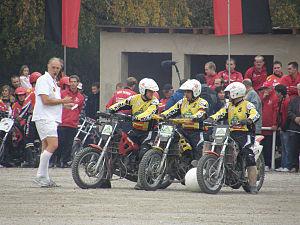
Le moto-ball est un sport motocycliste collectif qui se joue avec un ballon et dont les pratiquants pilotent des motos de 250 cm³. Le Championnat d'Europe des nations est diffusé gratuitement sur YouTube sur la chaîne officielle Promotoball Channel.